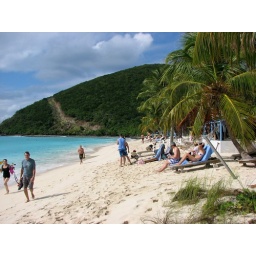
Chris walking on the beach in the horizon